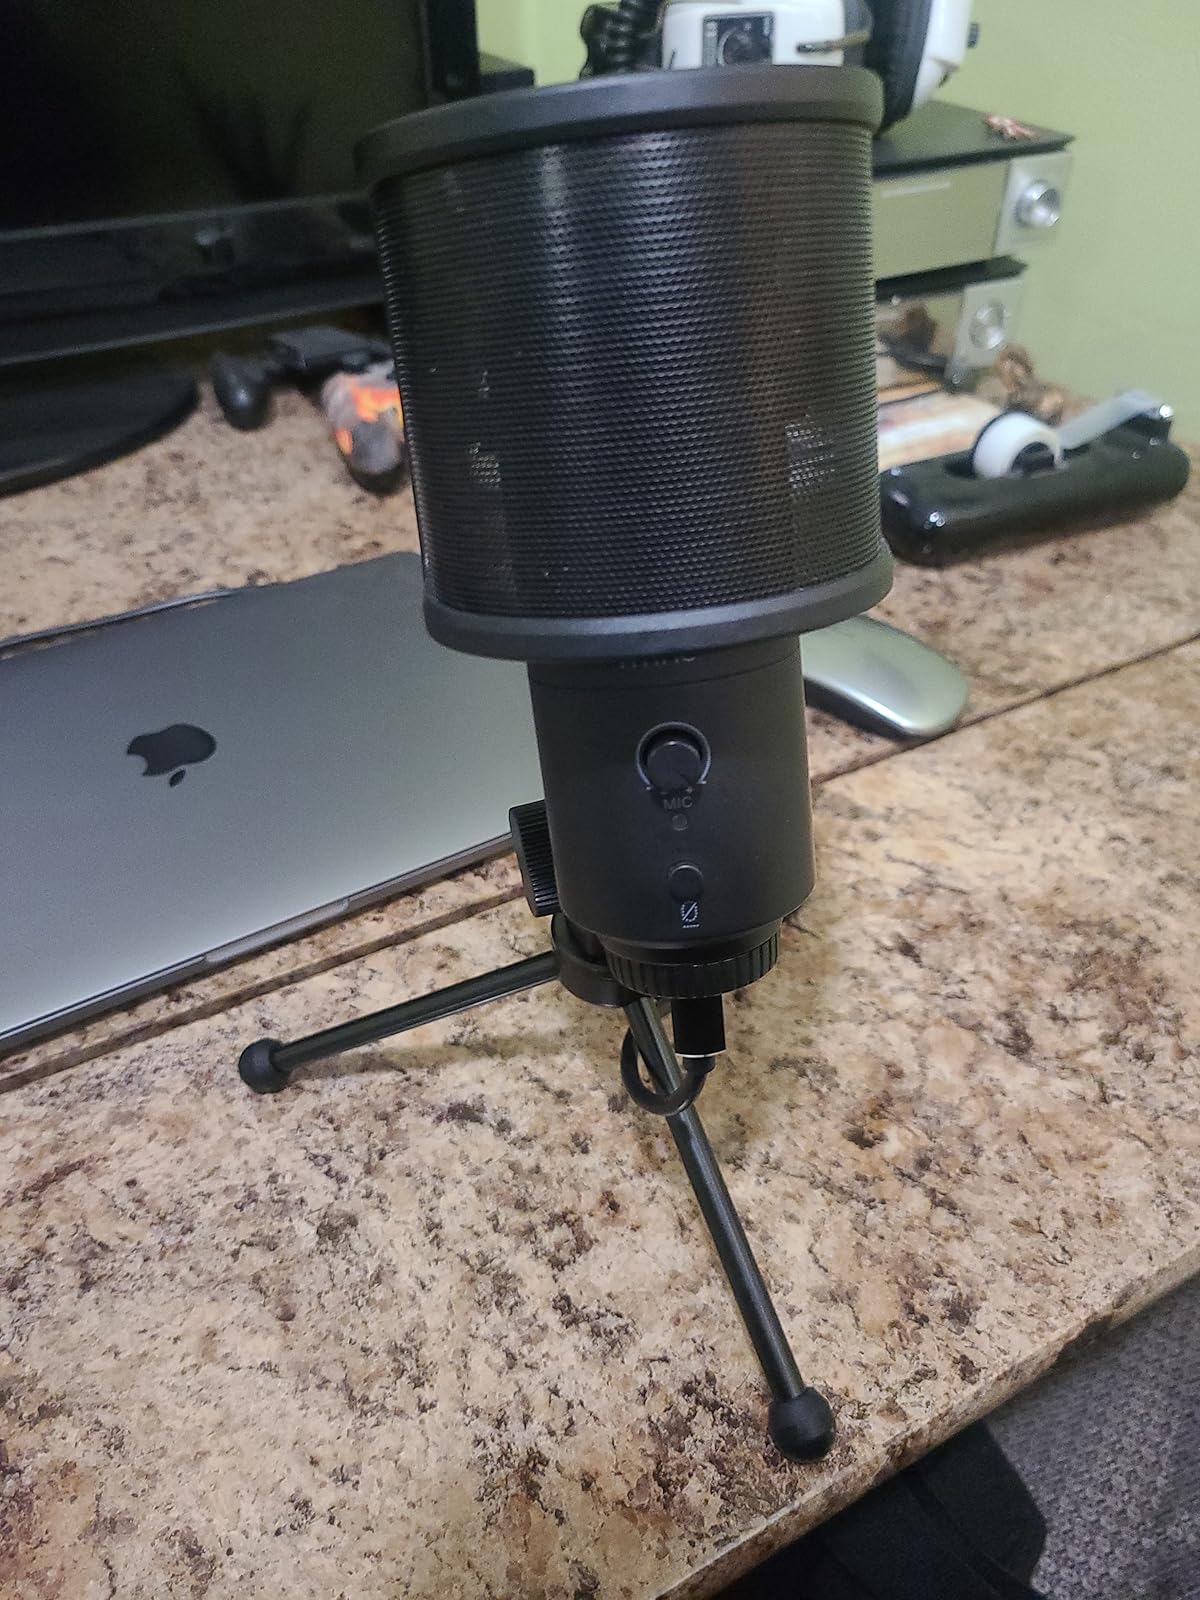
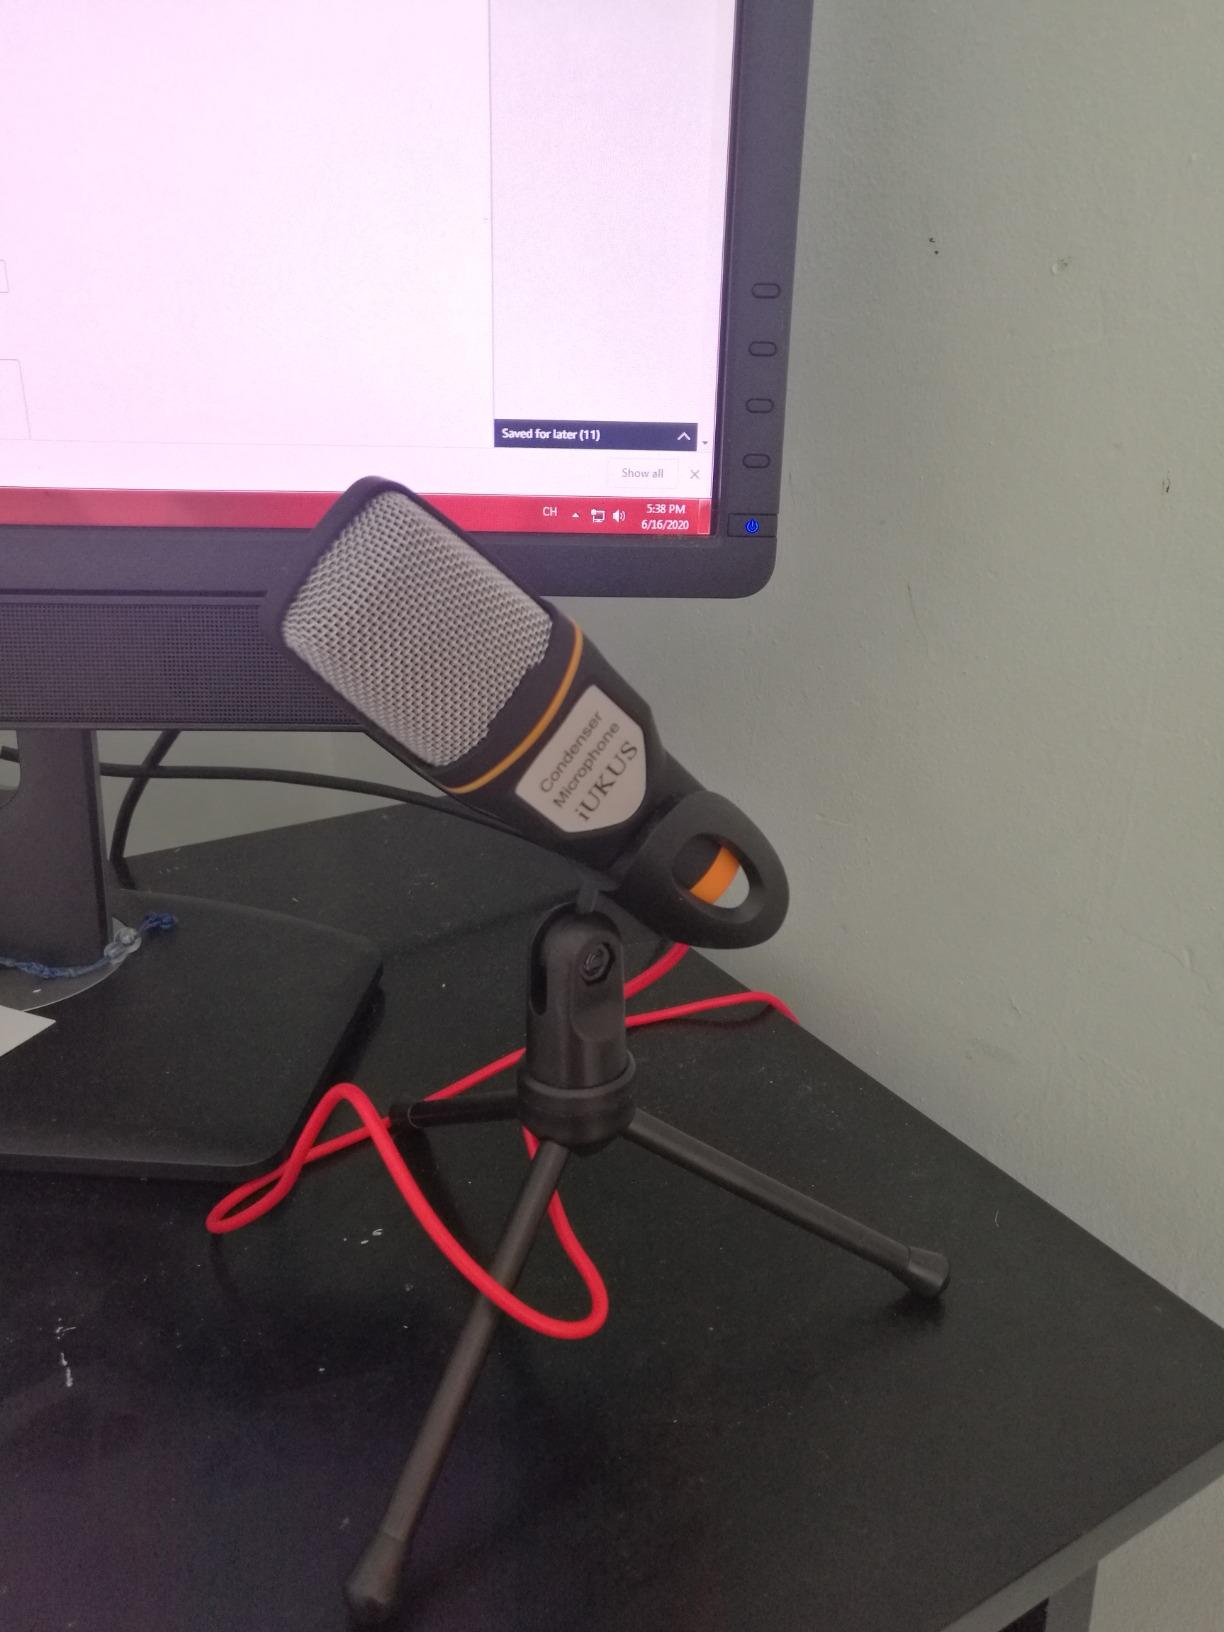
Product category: microphone
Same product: no